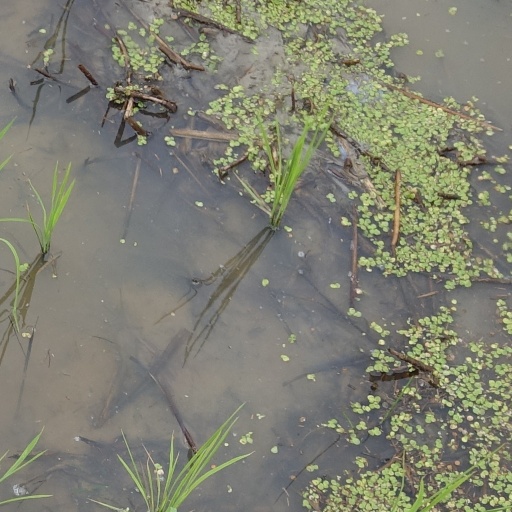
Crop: rice